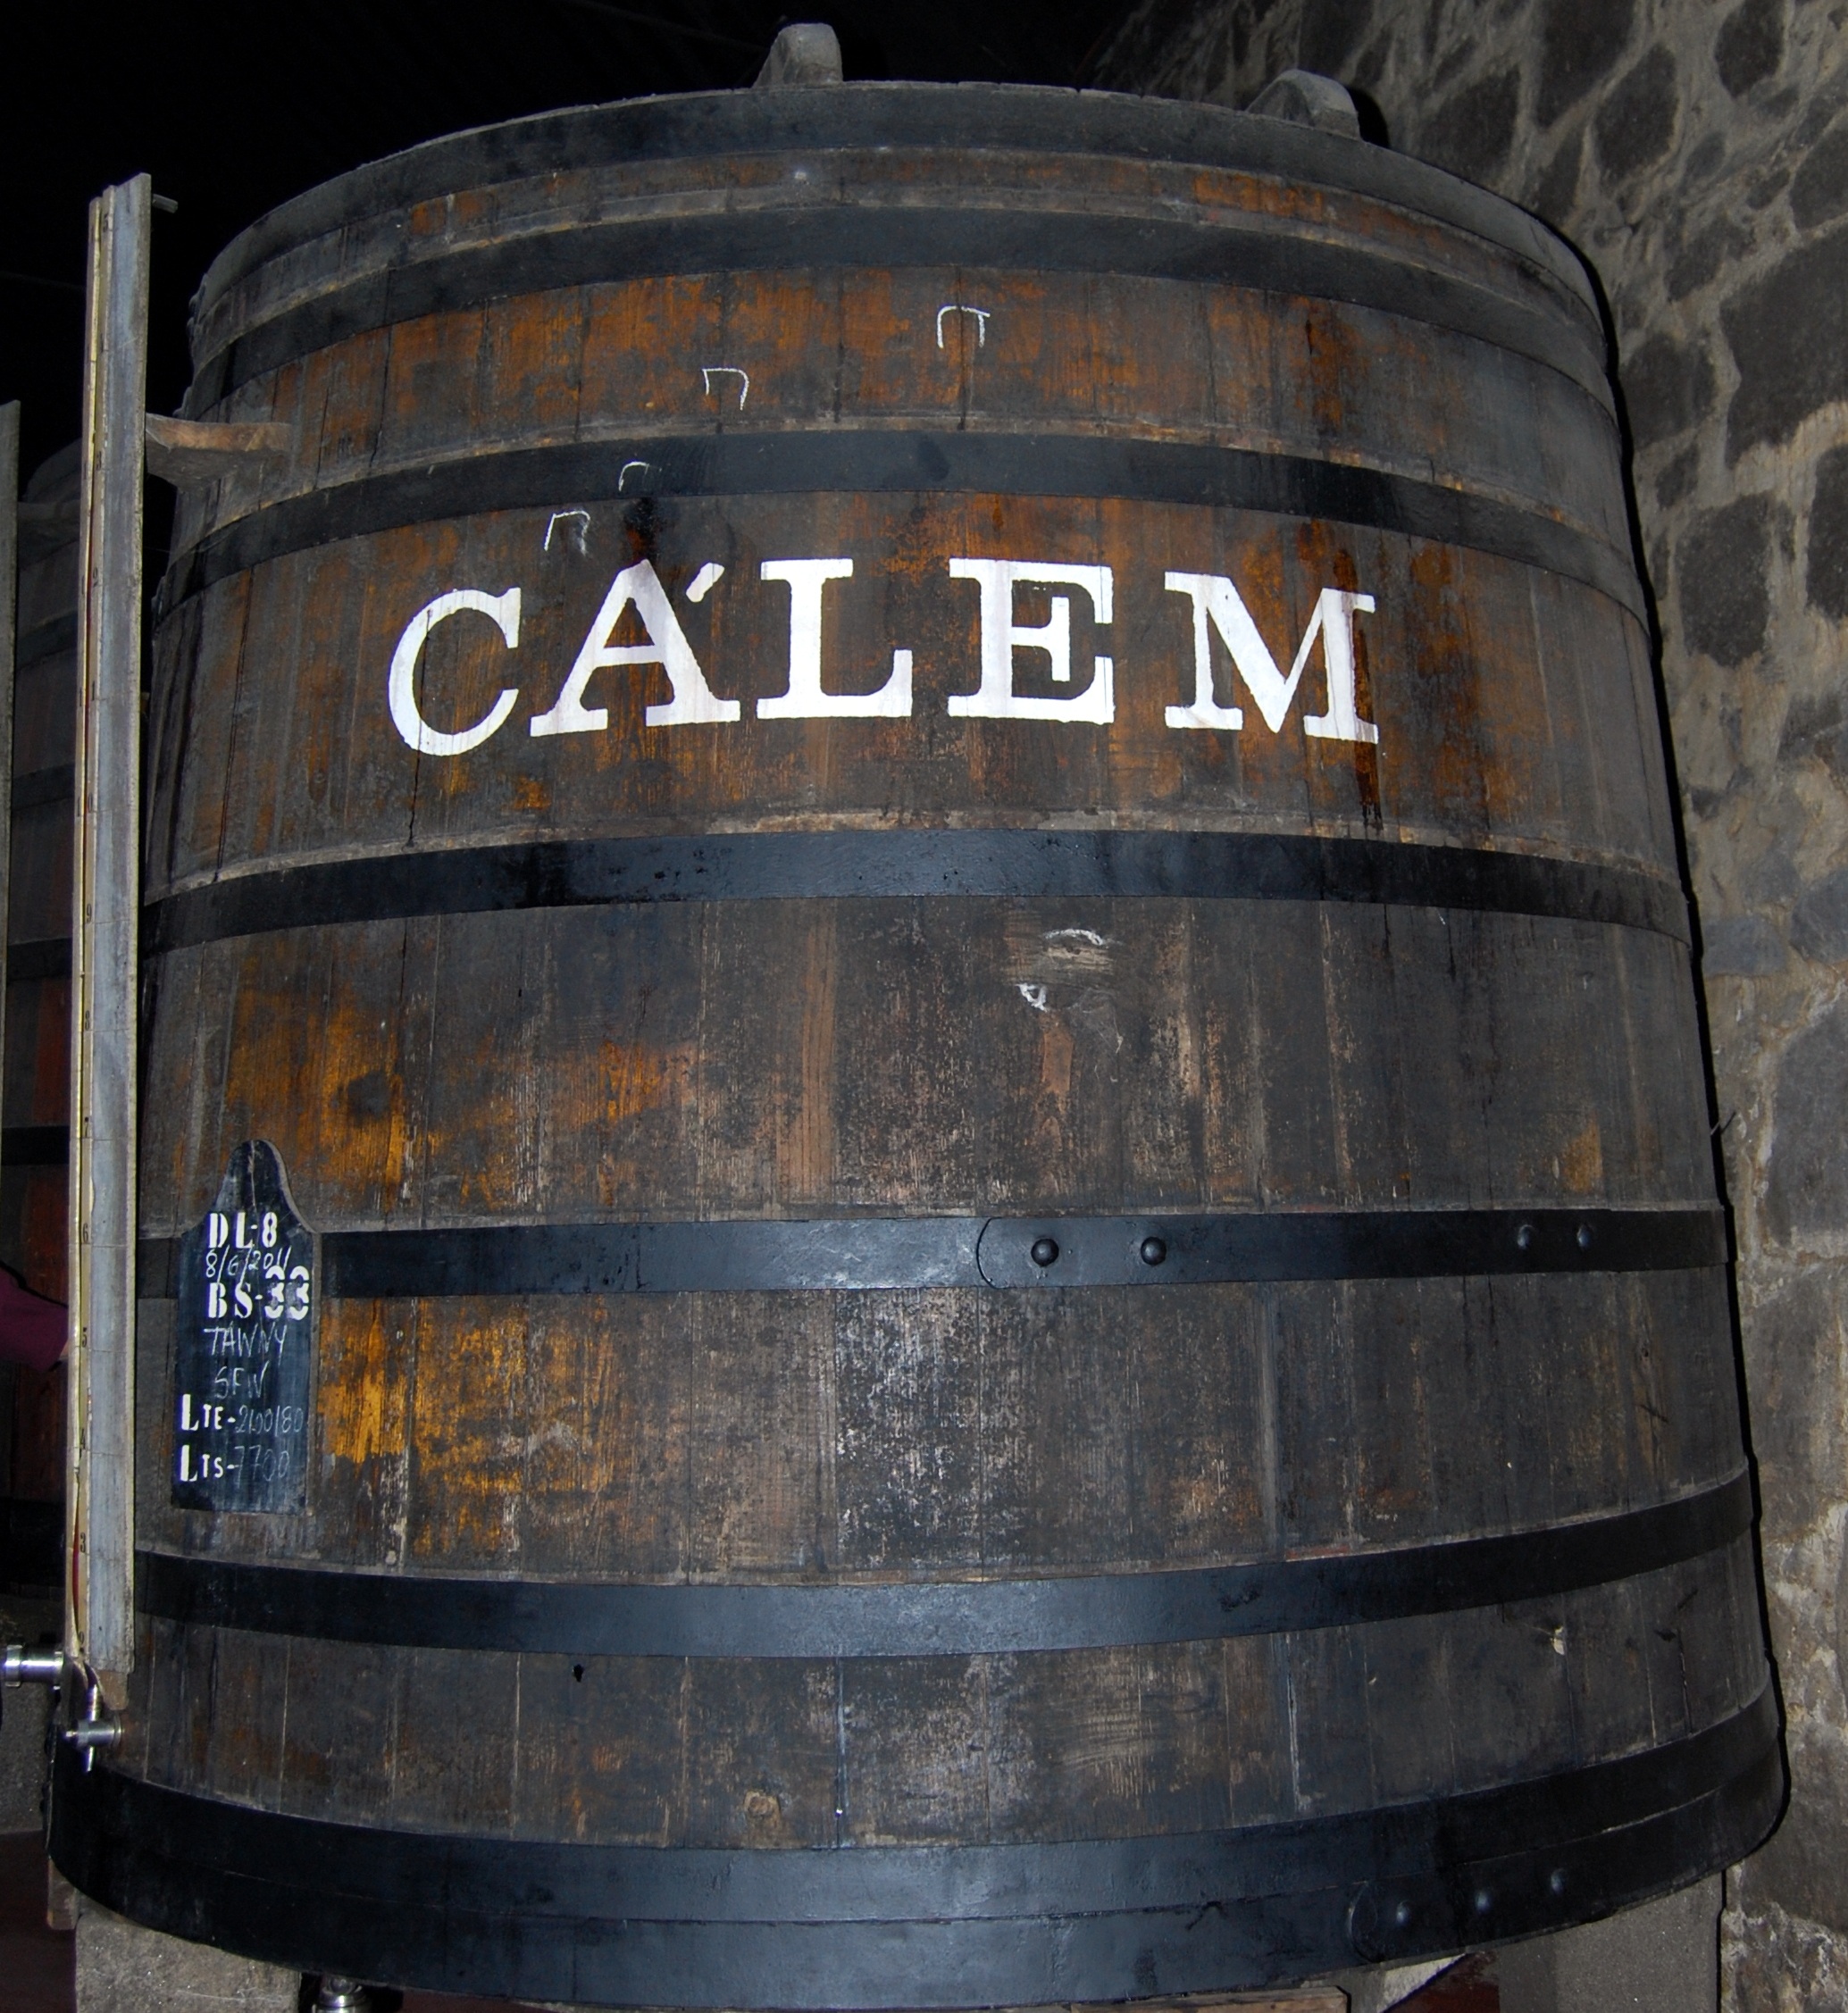
wood, wine, lighting, barrel, tire, portugal, oporto, man made object, automotive tire, storage tank, tino, calem